Stormy Daniels

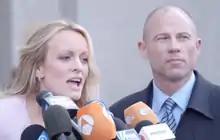
Daniels holding a press conference with her lawyer Michael Avenatti in 2018

In October 2016, shortly before the presidential election, Donald Trump's personal lawyer Michael Cohen paid Daniels $130,000 to deny that she had an affair with Trump a decade earlier in 2006. Trump's spokespeople have denied the affair and accused Daniels of lying.